49th Mixed Brigade

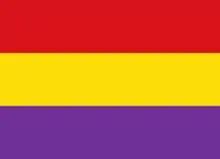
Military flag of the Popular Army

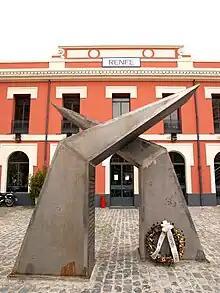
Memorial to the dead at Xàtiva Railway Station, where most of those who perished were members of the 49th Mixed Brigade.

The 49th Mixed Brigade, was a mixed brigade of the Spanish Republican Army in the Spanish Civil War. It was formed in February 1937 at the Guadalajara Front.